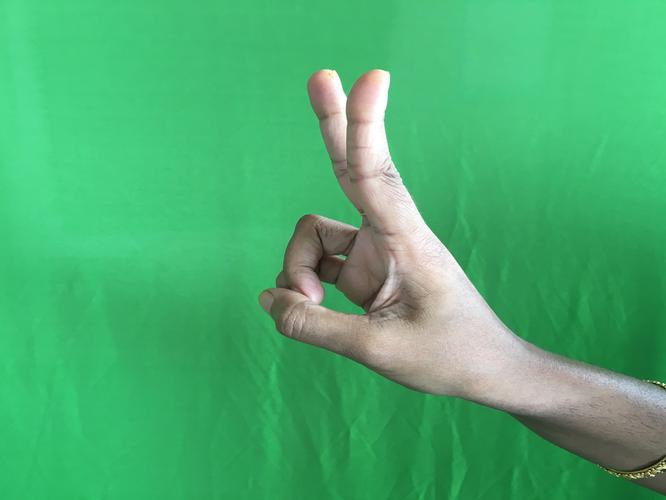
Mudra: Katrimukha
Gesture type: single_hand